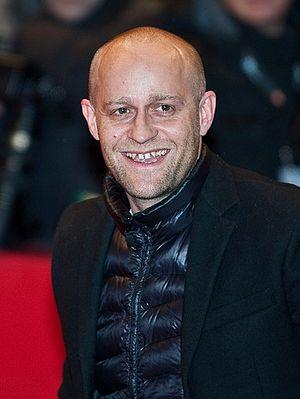
Jürgen Peter Vogel [ˈjʏʁɡn̩ ˈpeːtɐ ˈfoːɡl̩] est un acteur allemand né le 29 avril 1968 à Hambourg.